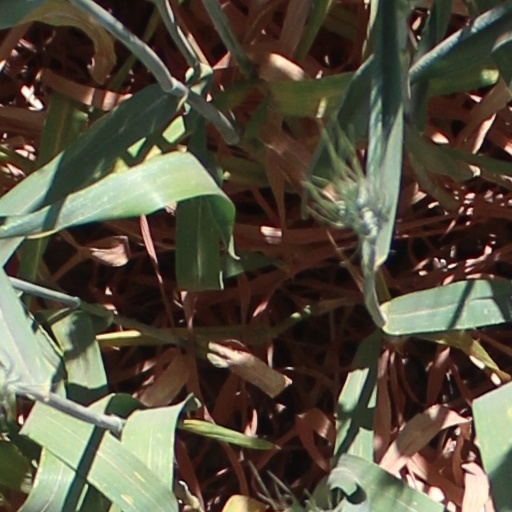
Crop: wheat